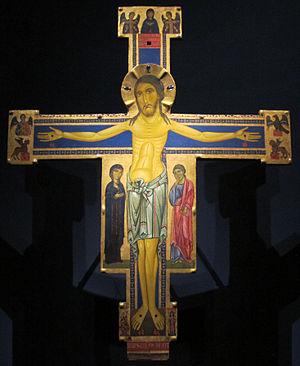
Le Crucifix Berlinghieri de Lucques ou de Santa Maria degli Angeli est un crucifix peint en tempera et or sur bois, réalisé vers 1210-1220, conservé au Musée de la villa Guinigi de Lucques.